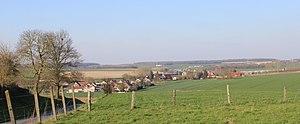
Panorama du village
Campagne est une commune française située dans le département de l'Oise en région Hauts-de-France.